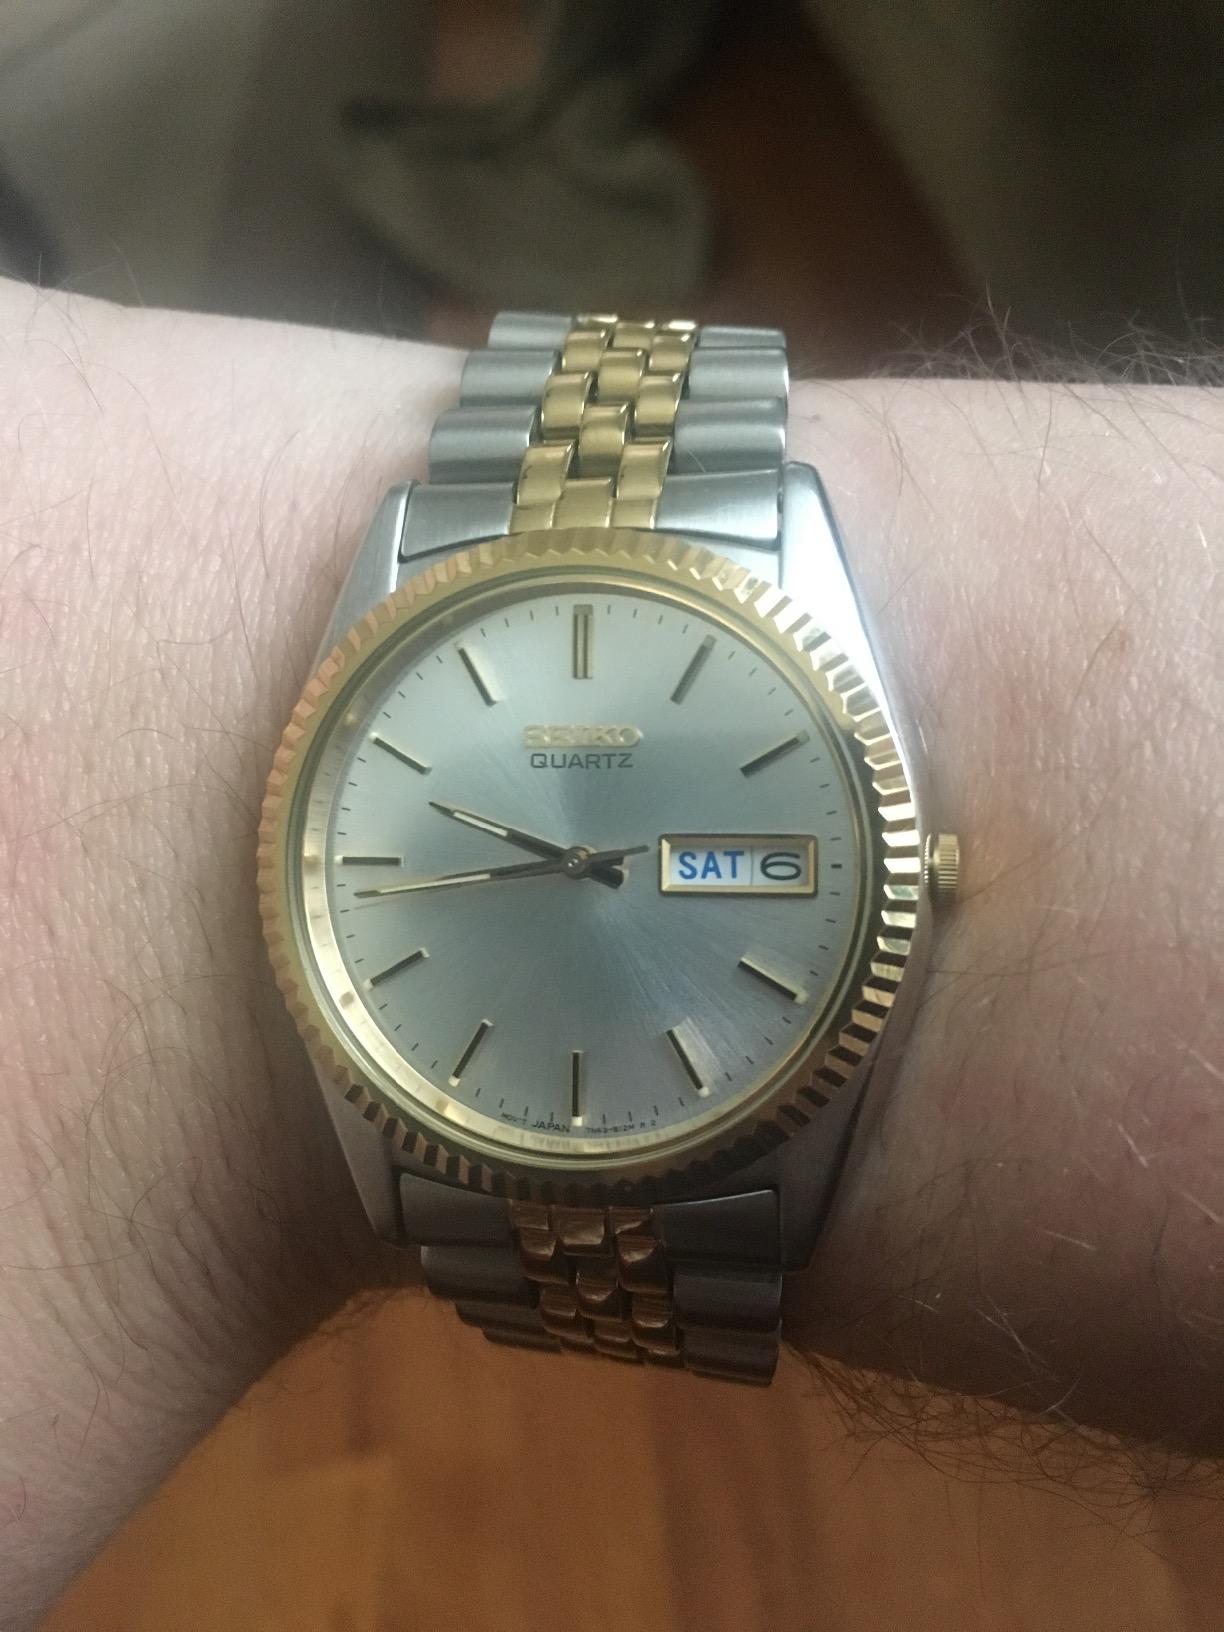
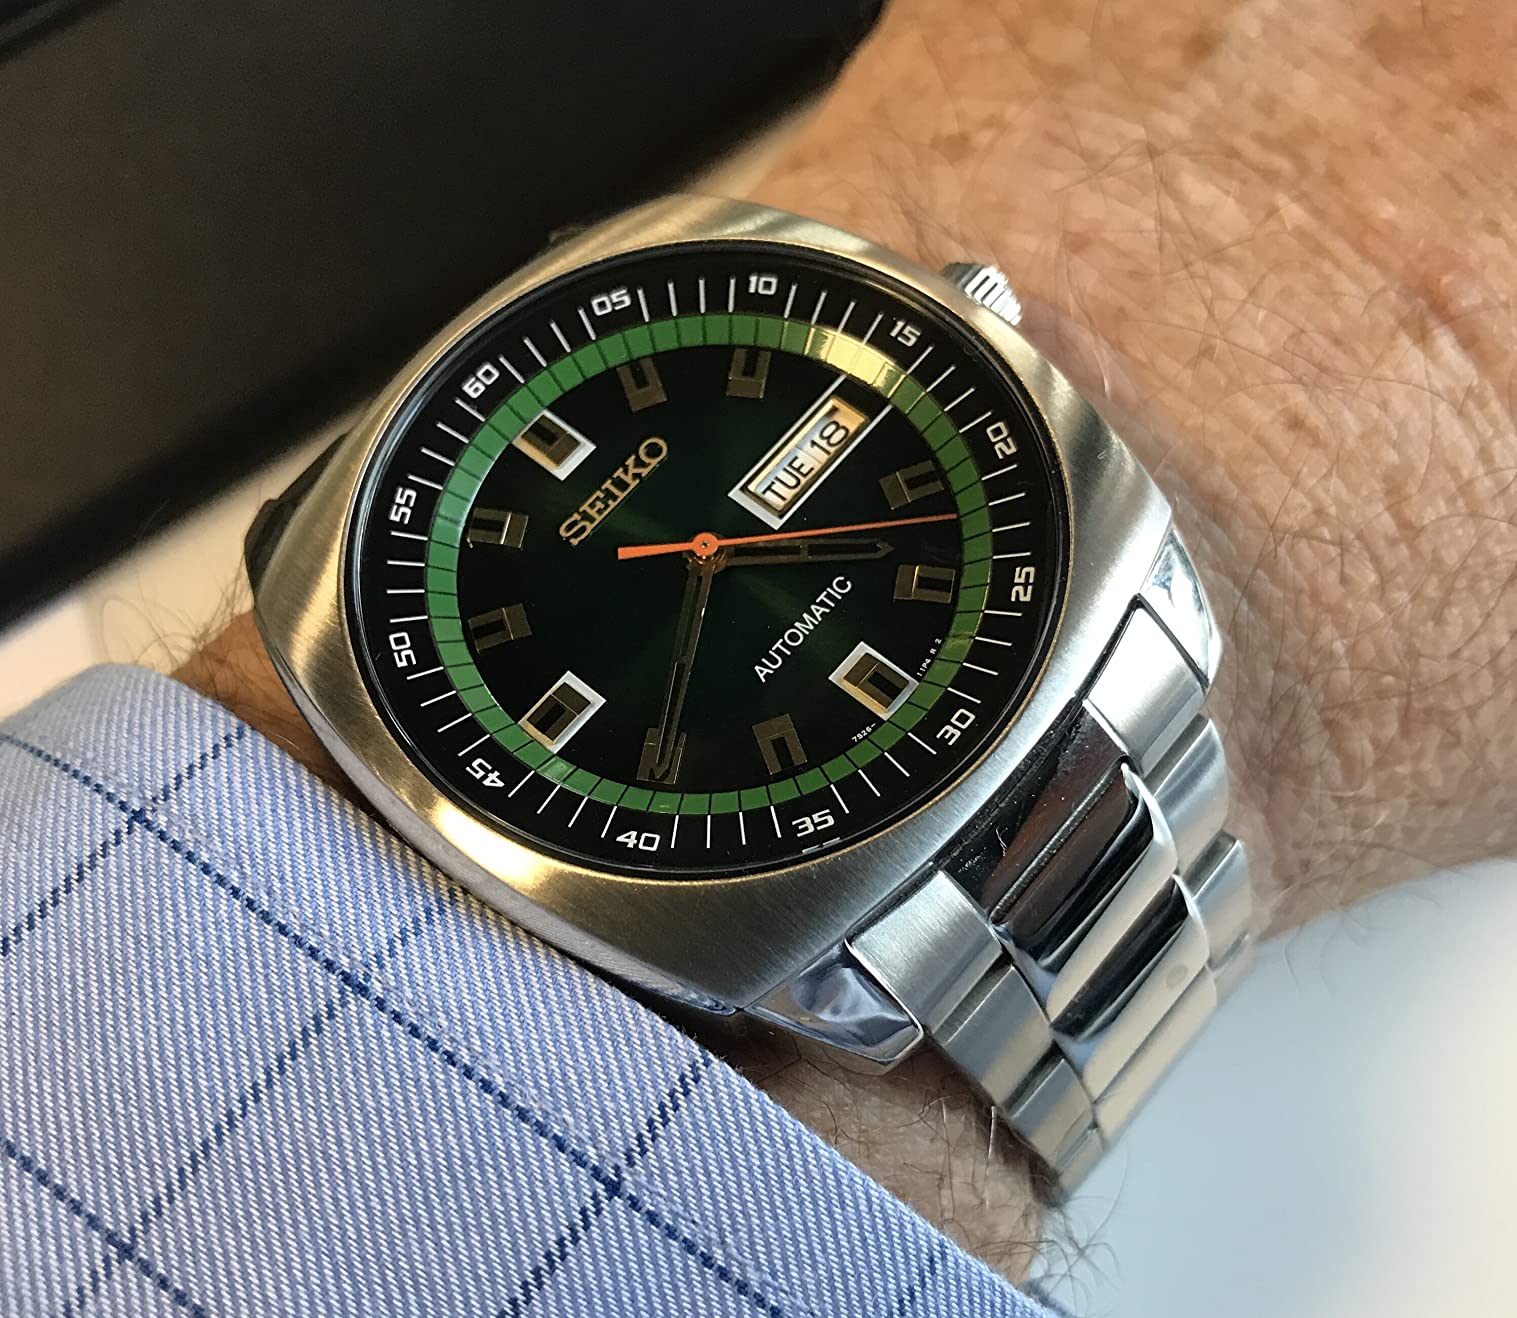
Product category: accessories_watch
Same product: no